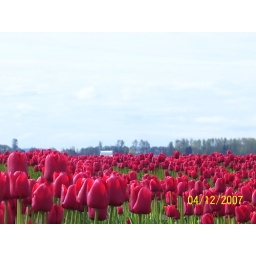
red tulip field in La Conner